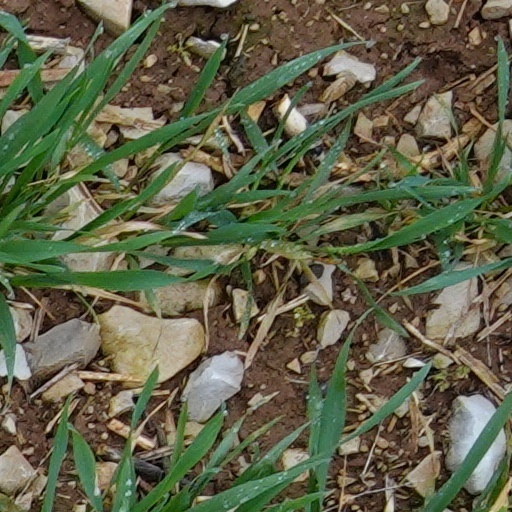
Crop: wheat